Panoth Weir

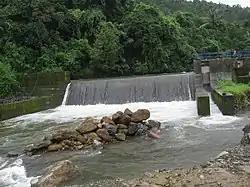
Panoth Weir

Panoth Weir is a small diversion dam across Vaniyam puzha which is a tributary of Mahe puzha at Panoth in Naripatta panchayath in Vilangad village of Kozhikode district in Kerala, India. It is the second weir of Vilangad SHEP. It is located at Panoth near Vilangad in Vadakara taluk of Kozhikode district. The project was commissioned in 2014 The weir has a height of from deepest foundation and a length of